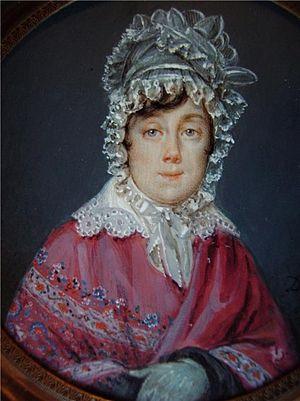
Pierre Édouard Gautier Dagoty est un peintre miniaturiste.